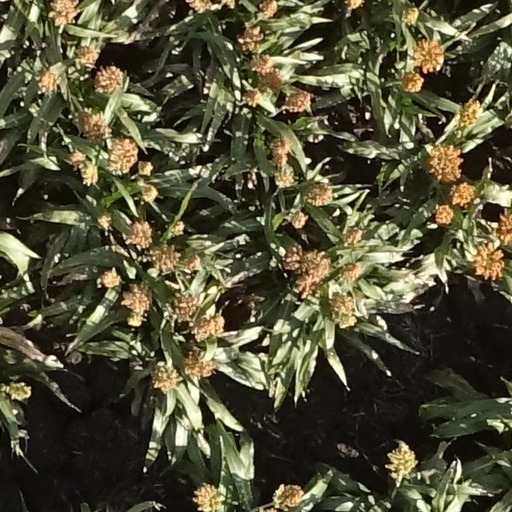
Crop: sorghum